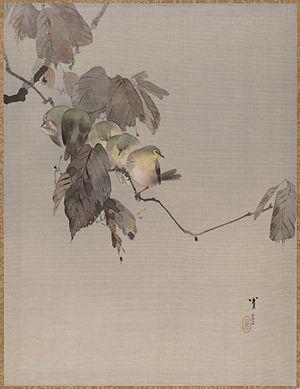
Watanabe Seitei, également transcrit Watanabe Shōtei est un peintre nihonga et l'un des premiers artistes japonais à se rendre en Europe où il visite l'Exposition Universelle de Paris et reçoit une distinction. Shōtei a mêlé le réalisme occidental aux couleurs et nuances délicates de l'école Maruyama-Shijō, introduisant une nouvelle approche dans le kachō-ga.